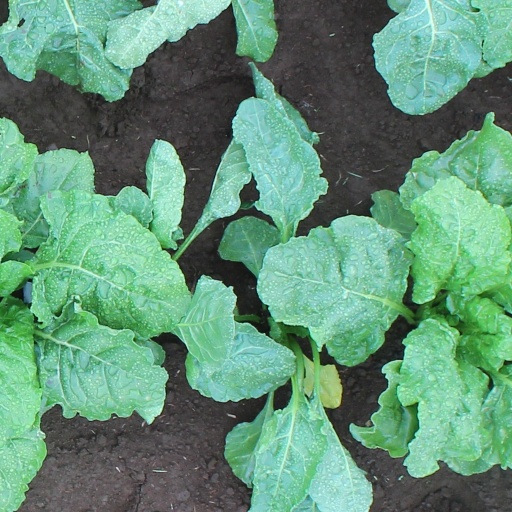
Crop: sugar beet